Copper conductor

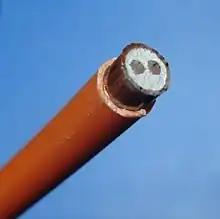
Mineral insulated copper clad cable (pyro)

Electrical wiring distributes electric power inside residential, commercial, or industrial buildings, mobile homes, recreational vehicles, boats, and substations at voltages up to 600 V. The thickness of the wire is based on electric current requirements in conjunction with safe operating temperatures. Solid wire is used for smaller diameters; thicker diameters are stranded to provide flexibility. Conductor types include non-metallic/non-metallic corrosion-resistant cable (two or more insulated conductors with a nonmetallic outer sheath), armored or BX cable (cables are surrounded by a flexible metal enclosure), metal clad cable, service entrance cable, underground feeder cable, TC cable, fire resistant cable, and mineral insulated cable, including mineral-insulated copper-clad cable. Copper is commonly used for building wire because of its conductivity, strength, and reliability. Over the life of a building wire system, copper can also be the most economical conductor.